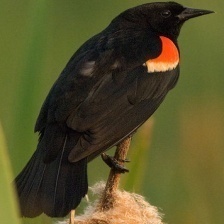
Species: RED WINGED BLACKBIRD
Scientific name: AGELAIUS PHOENICEUS